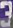
Number: 3